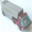
Label: truck